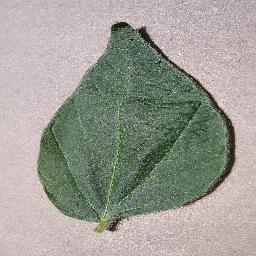
Label: Soybean___healthy